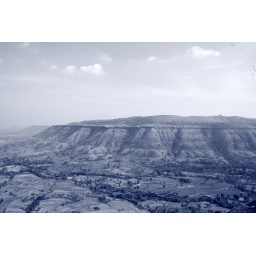
Hills in black an white